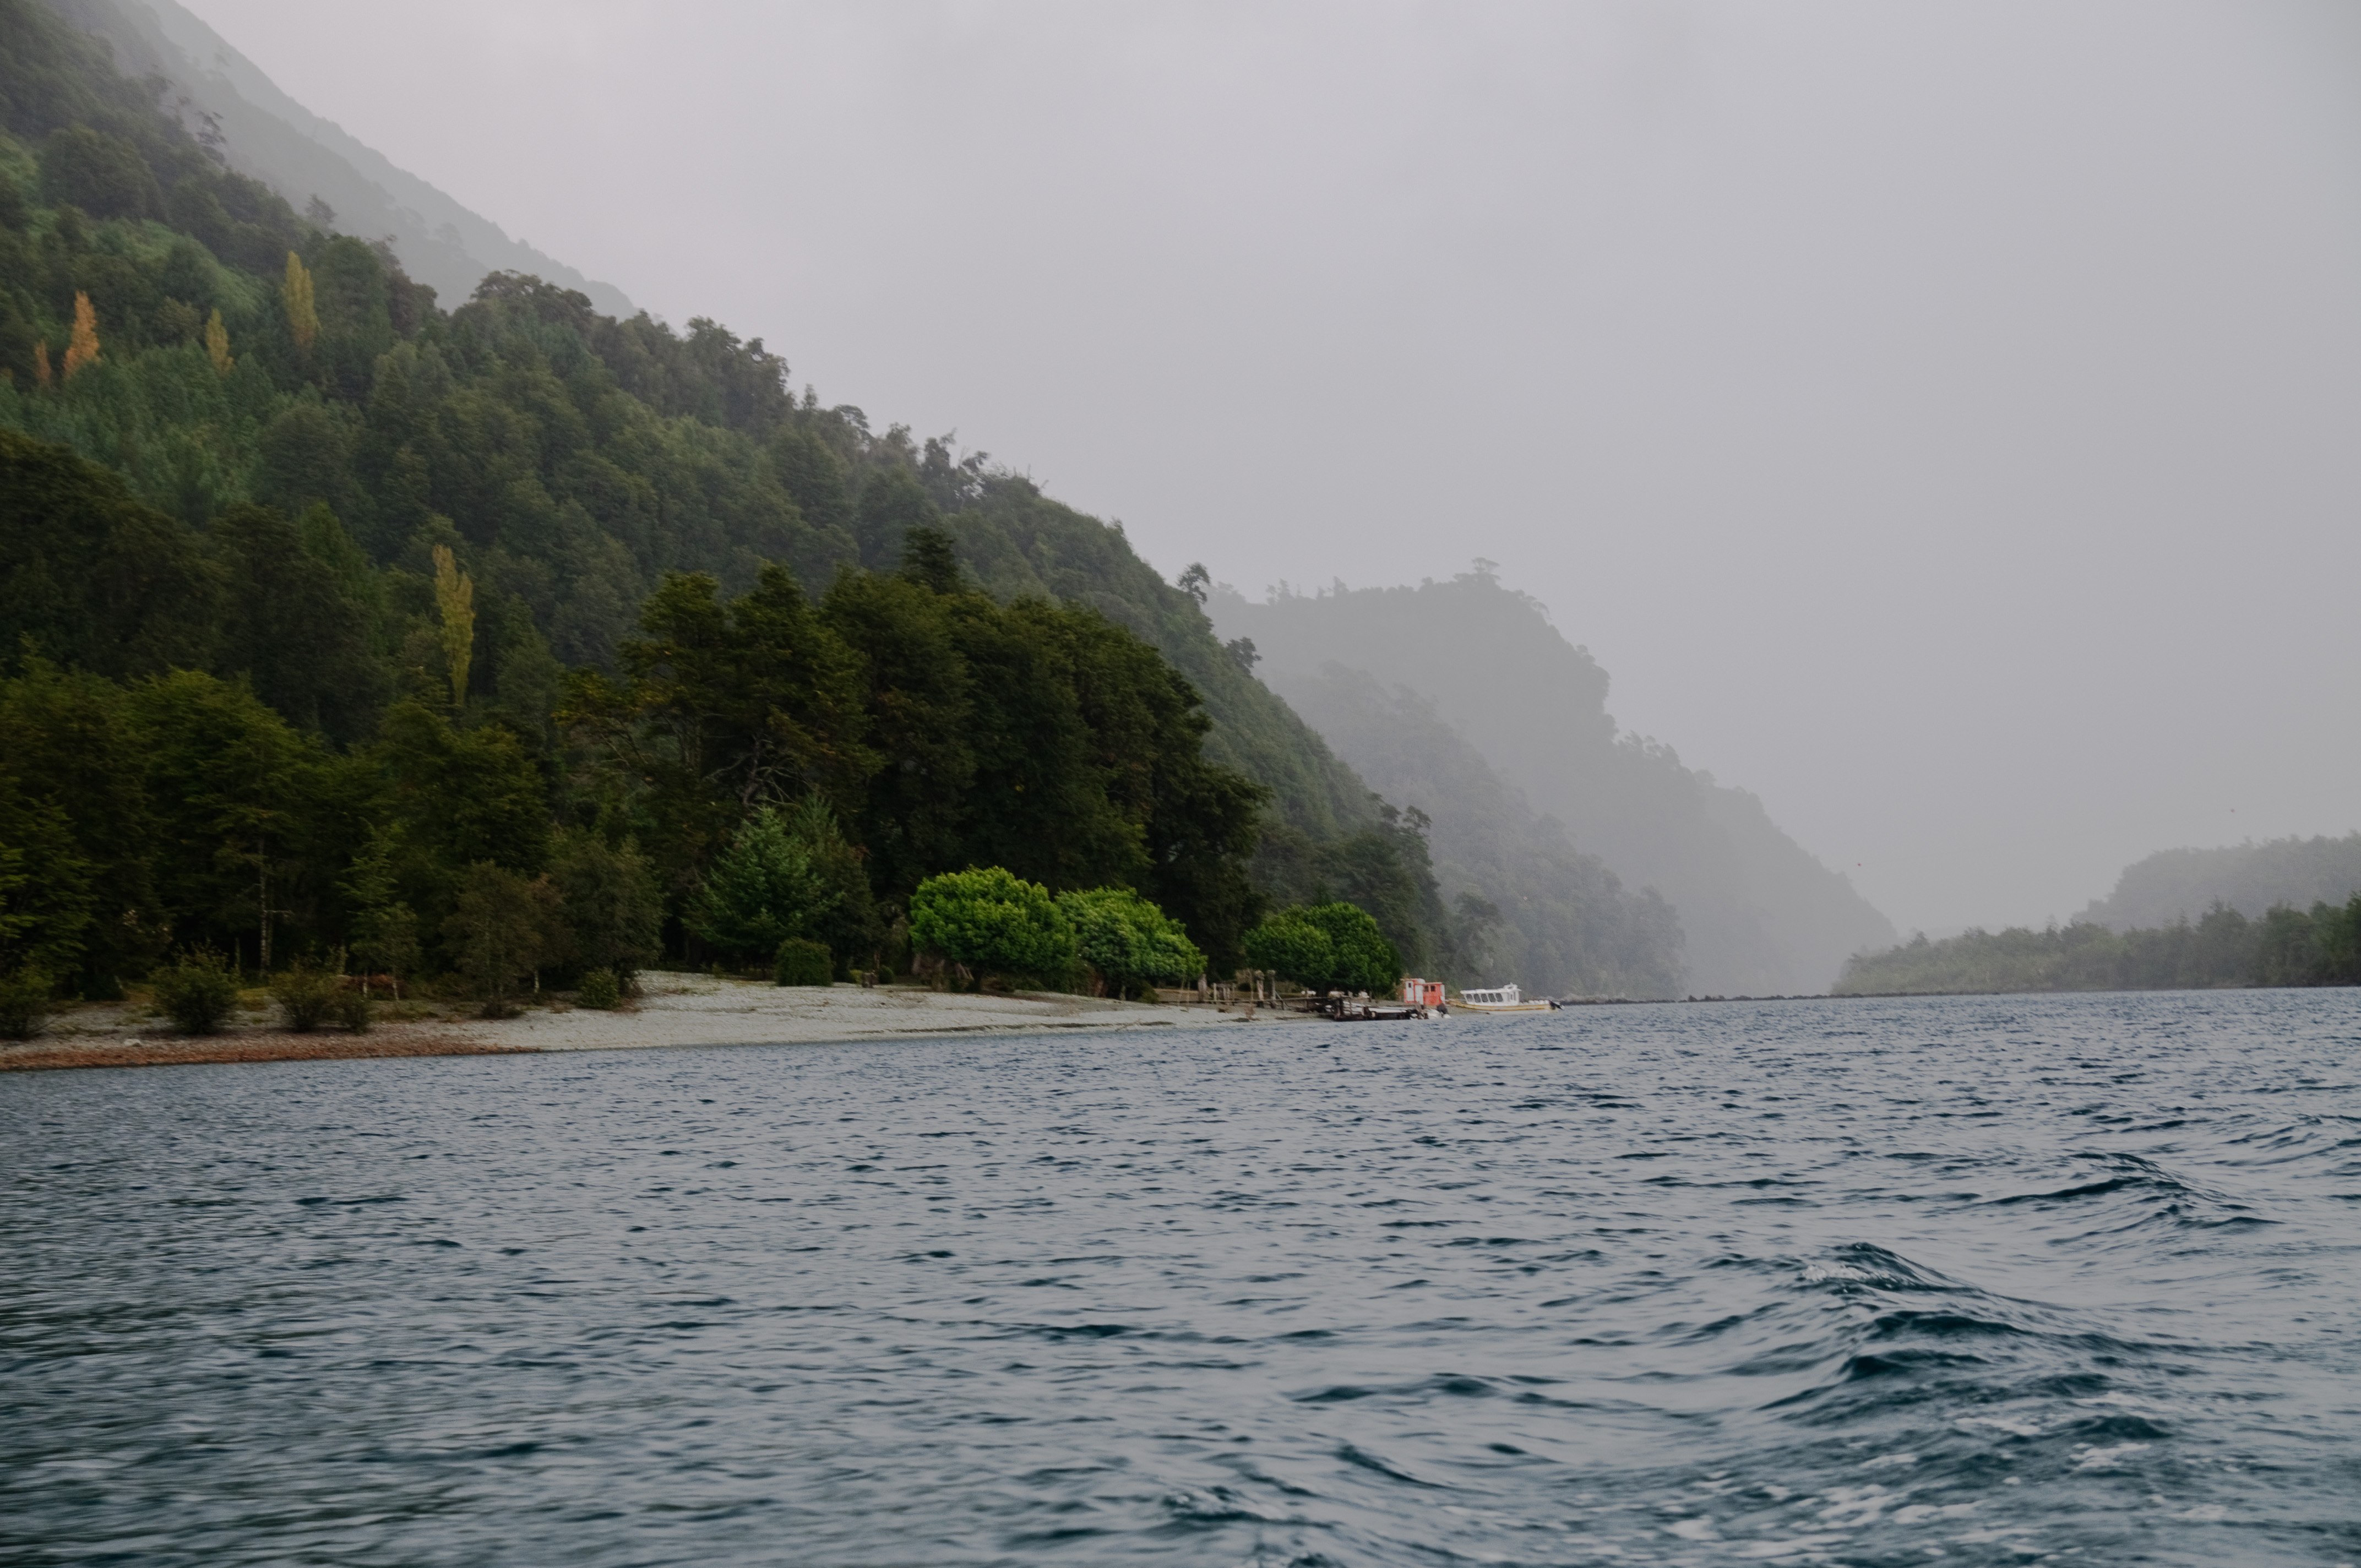
sea, mountain, boat, lake, river, vehicle, bay, rapid, fjord, reservoir, nikon, chile, body of water, boating, loch, d300, chiloe, landform, atmospheric phenomenon